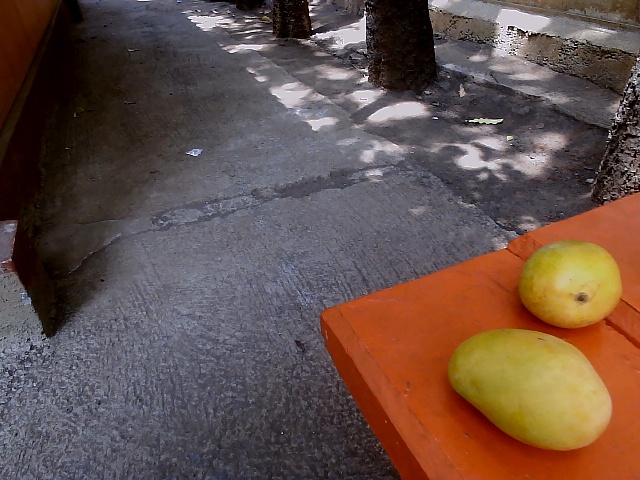
Label: Ripe_Mango